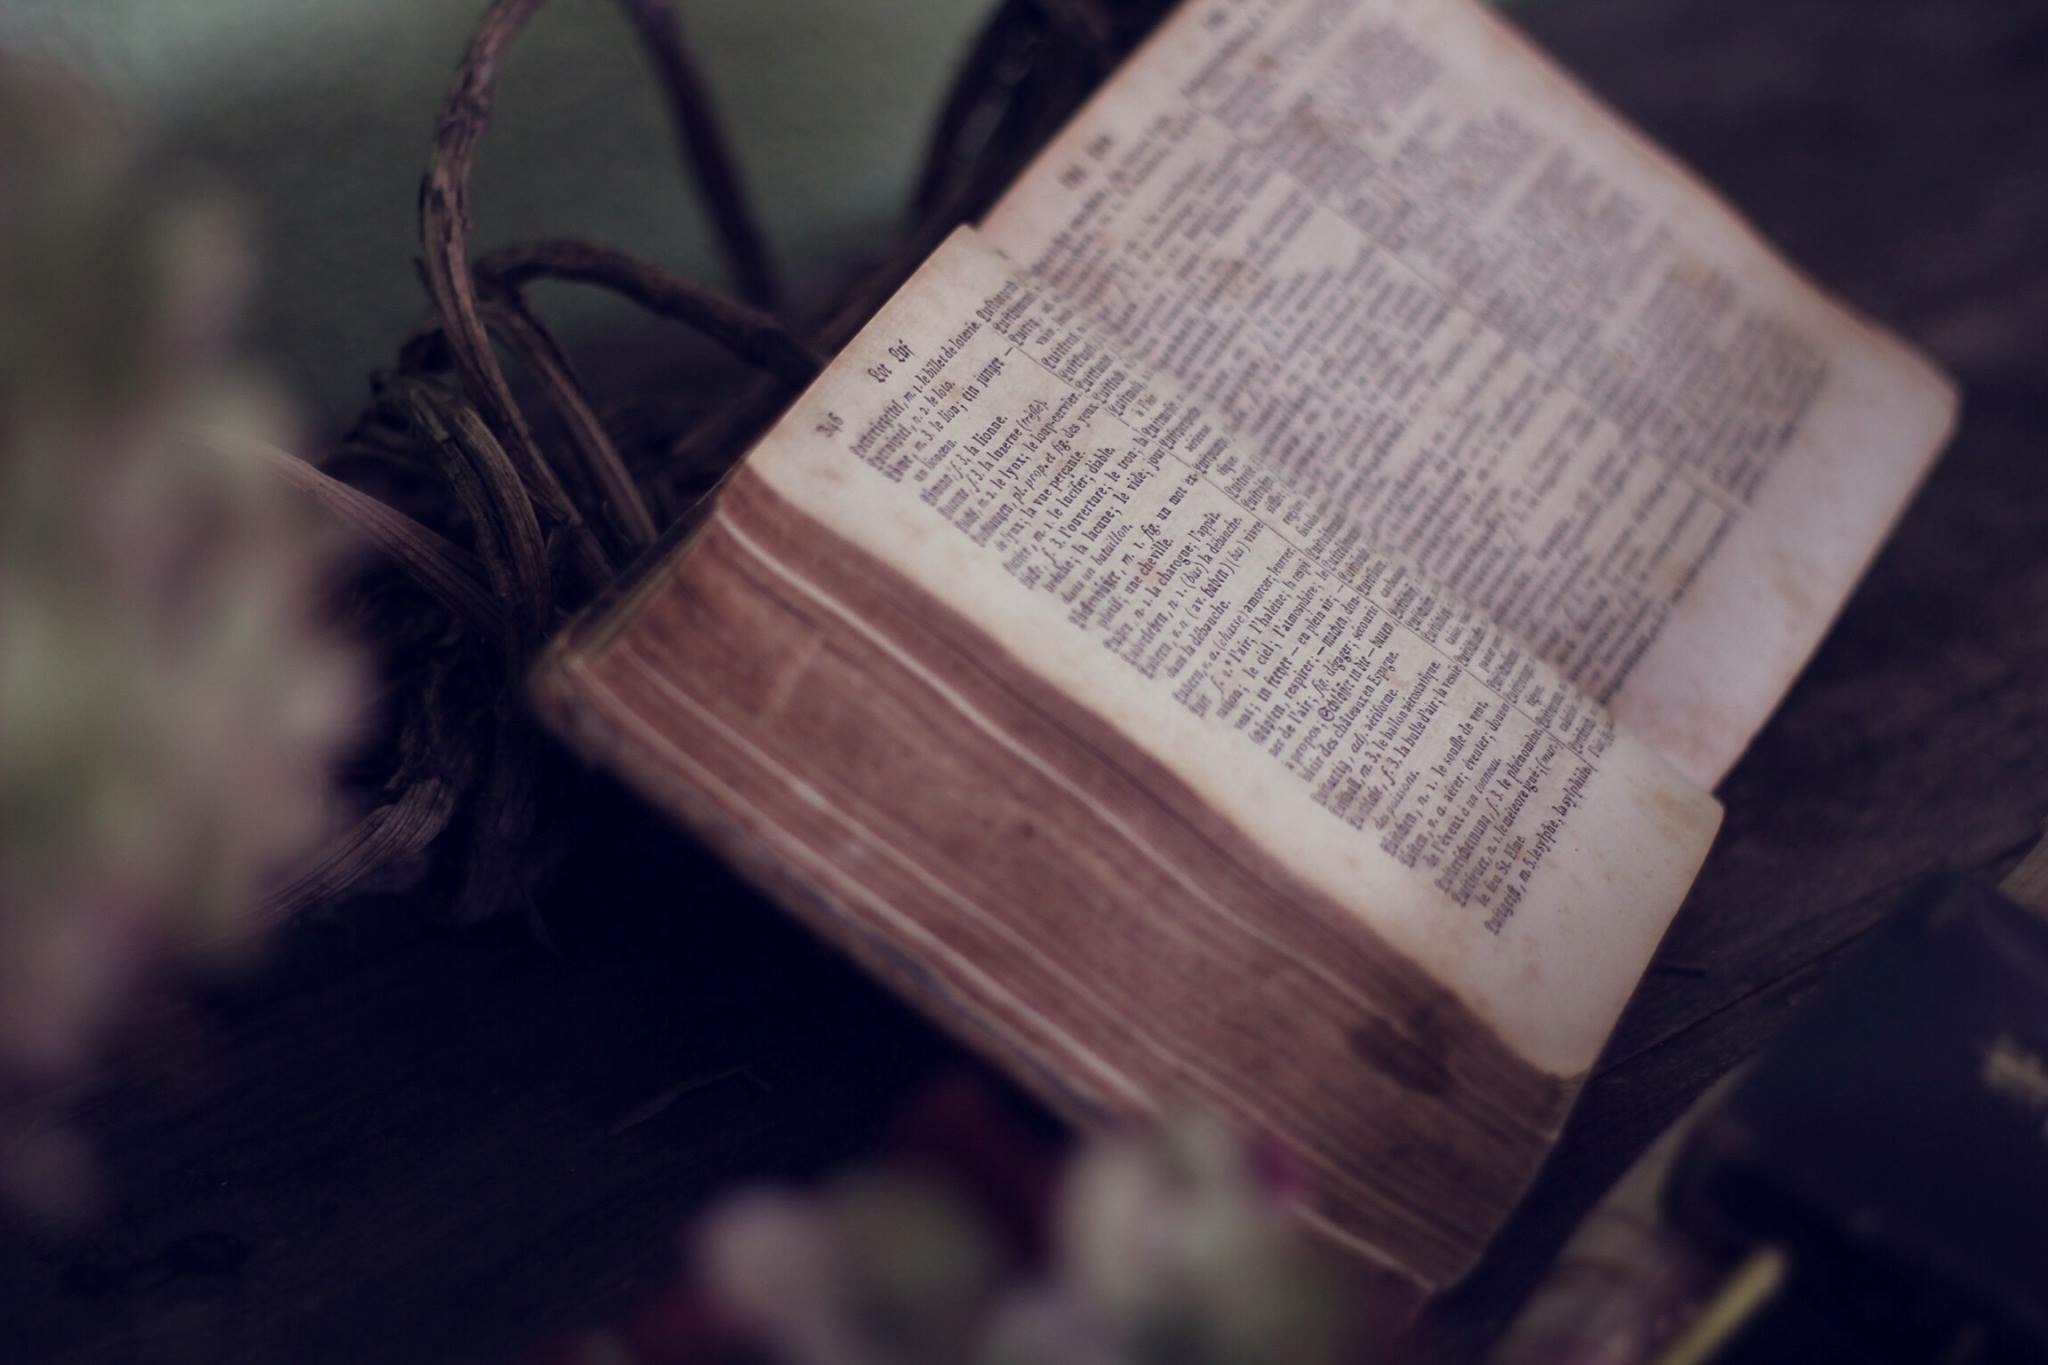
hand, book, wood, leaf, religion, christian, material, bible, spiritual, close up, scripture, religious, catholic, christ, faith, eye, skin, beauty, jesus, christianity, holy, god, macro photography, open bible